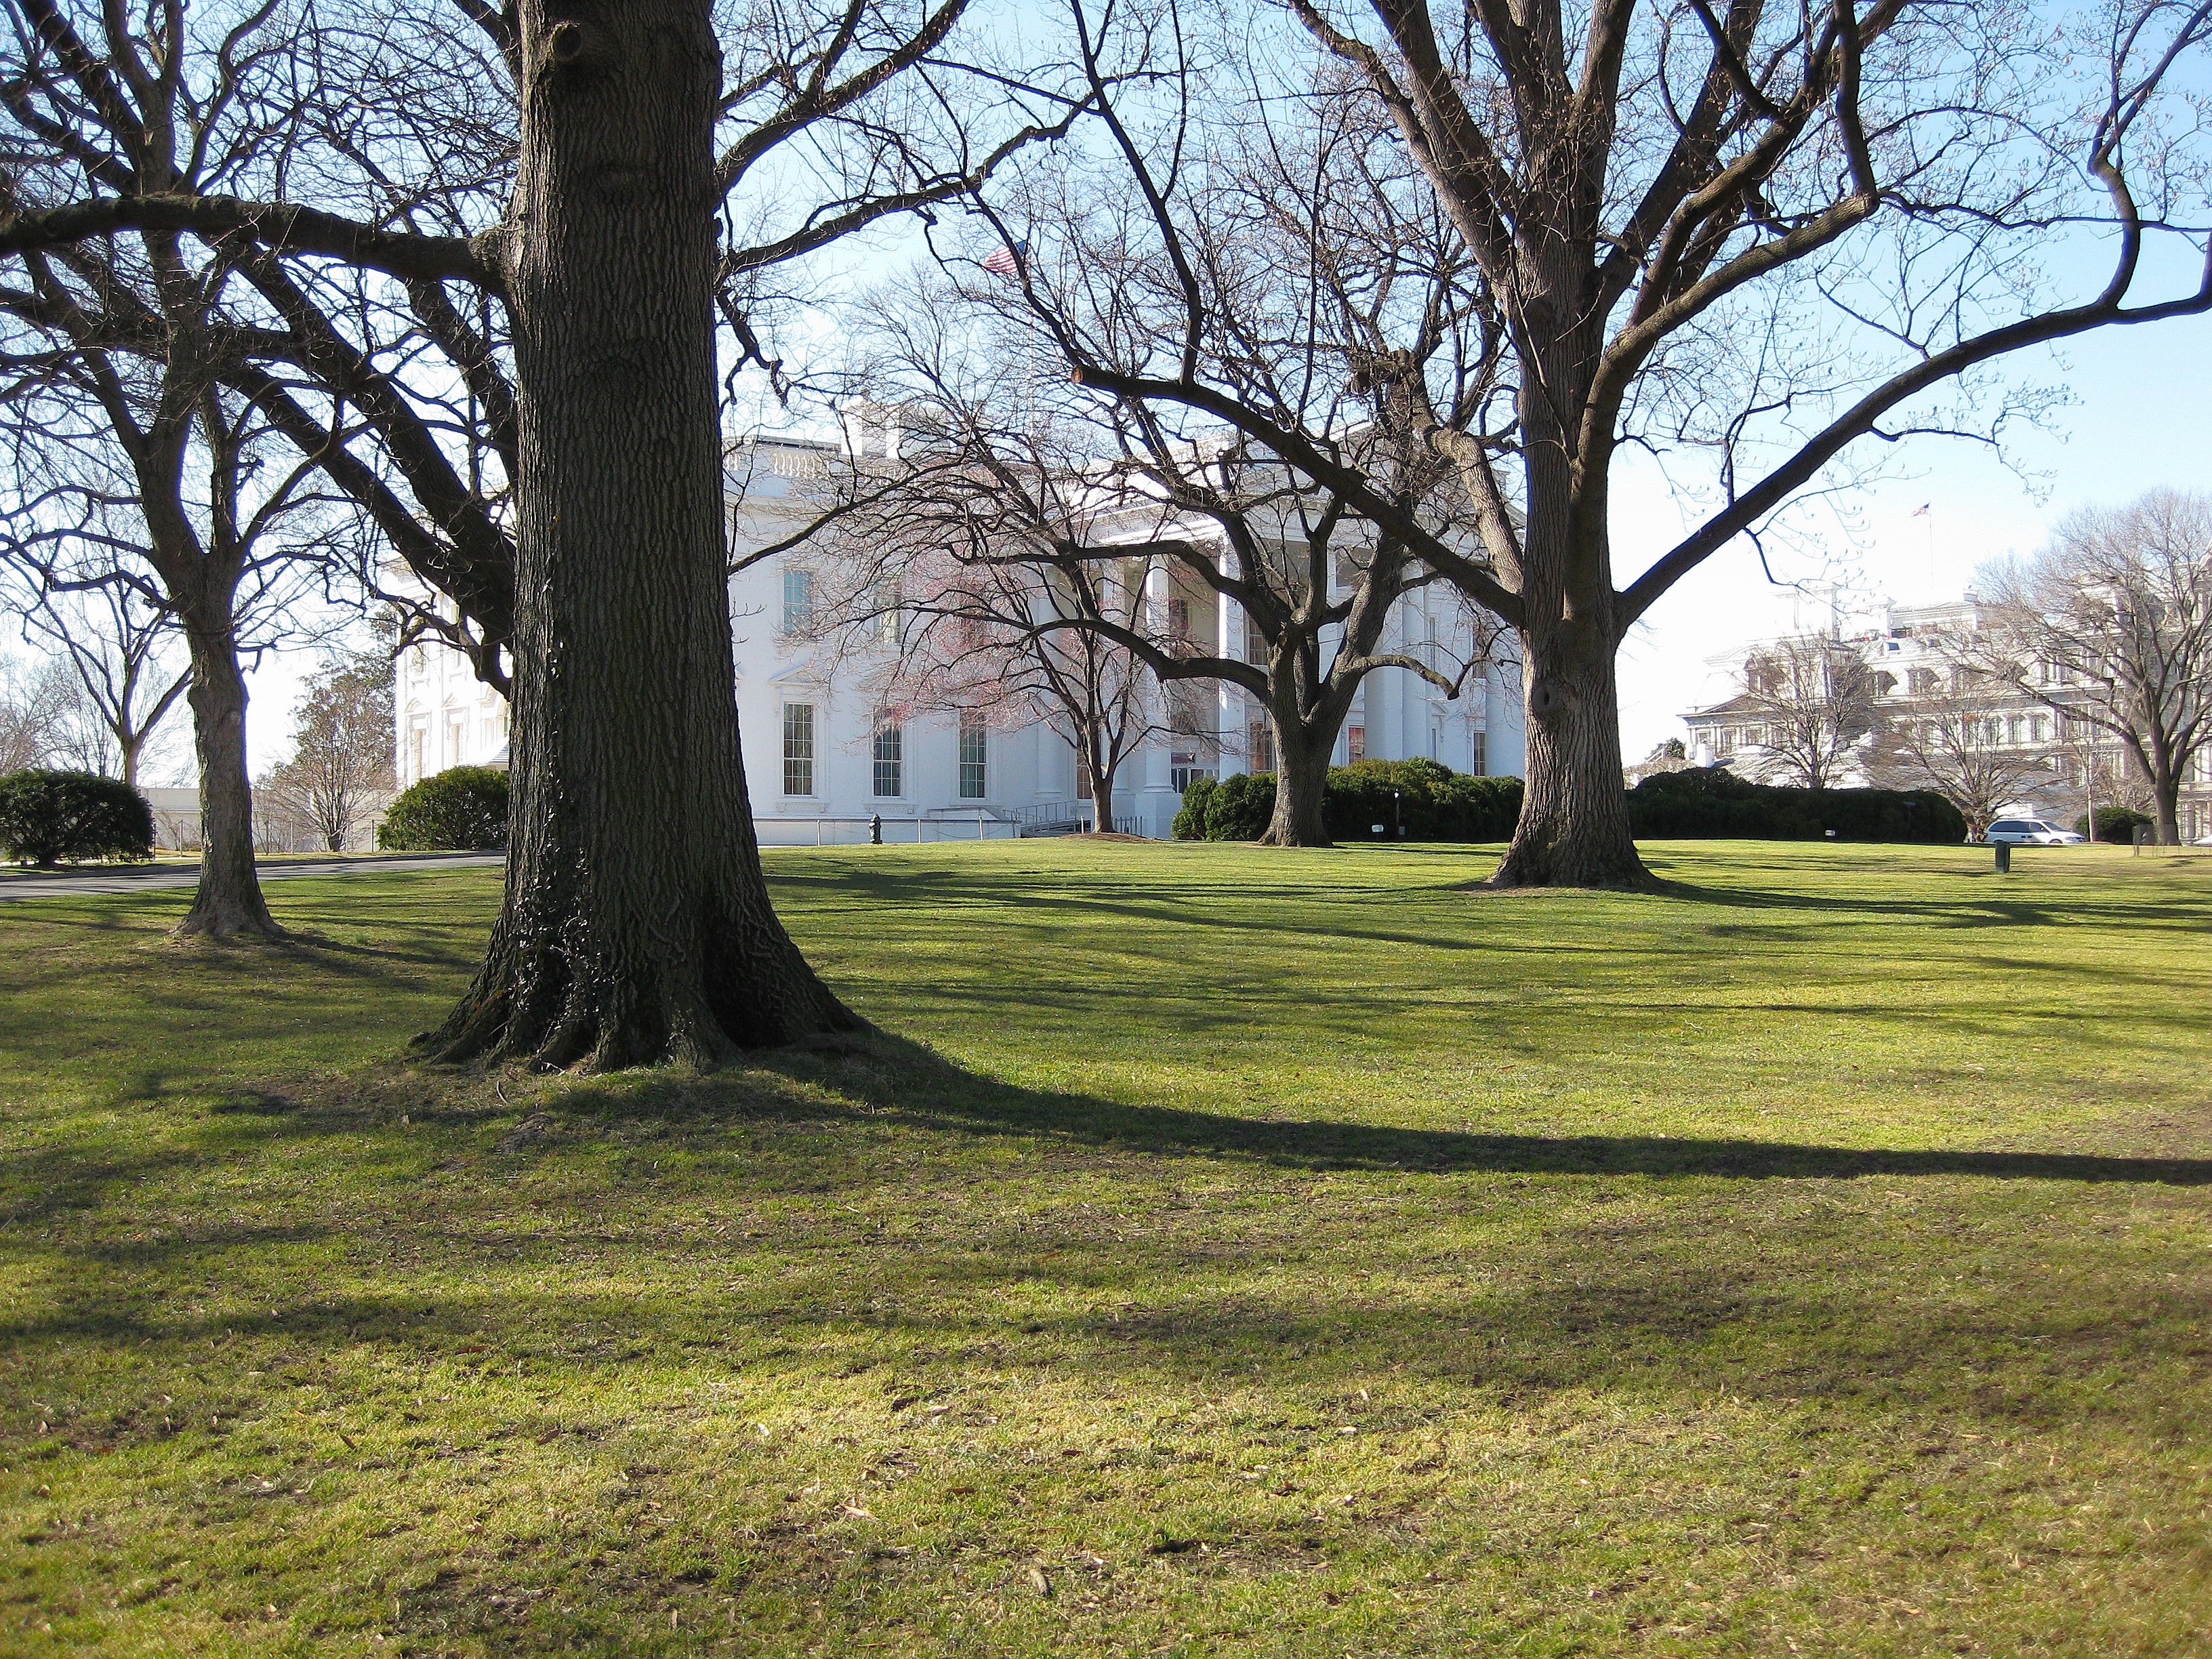
green, plant, sky, tree, natural landscape, branch, land lot, trunk, shade, twig, grassland, grass, Tints and shades, meadow, landscape, wood, grass family, deciduous, lawn, groundcover, pasture, grove, woodland, shadow, field, landscaping, forest, winter, plantation, plant stem, garden, temperate broadleaf and mixed forest, recreation, park